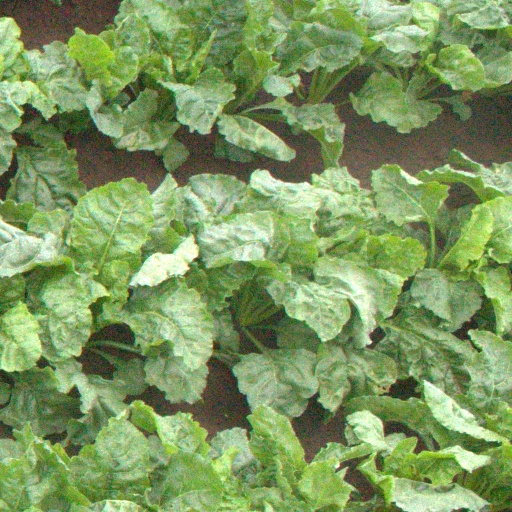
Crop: sugar beet